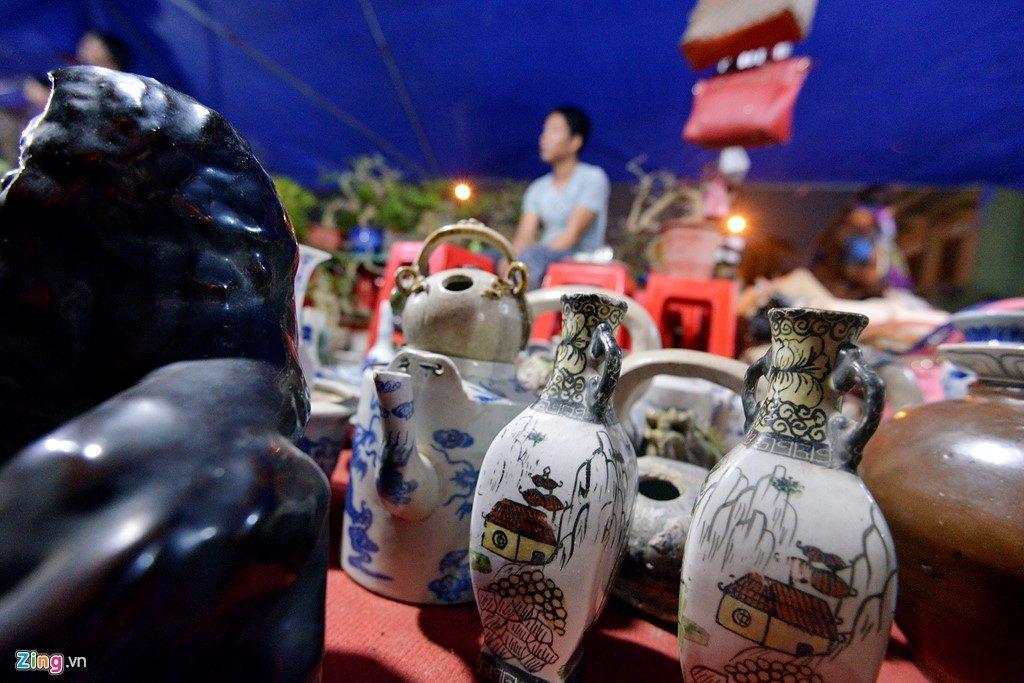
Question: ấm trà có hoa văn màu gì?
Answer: ấm trà có hoa văn màu xanh dương